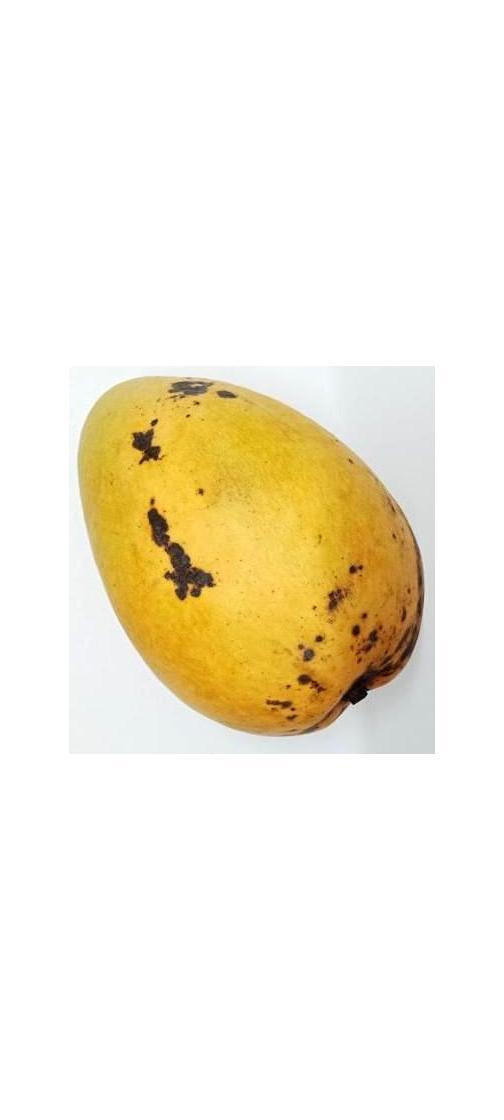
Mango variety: Bari-11